Lesser Himalayan Strata

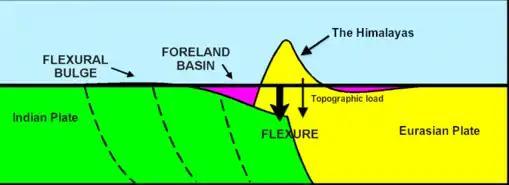
Downward displacement and flexure of the Indian Plate as a result of obduction of ophiolites onto the Indian Plate.

The Early Tertiary geology of the Indian Lesser Himalaya conforms well with the classic foreland basin model. In Late Cretaceous times, this area of the northern region of the Indian Plate finally became submerged after a long period when sub-aerial conditions had dominated. This resulted in deposition of the marine Singtali Formation. A possible explanation for this event is that ophiolites such as the Spontang ophiolite were obducted onto the Indian Plate Zanskar continental shelf in the Campanian or Maastrichtian, resulting in downward displacement and flexure of the Indian Plate hundreds of kilometres to the south. Moreover, it has been proposed that the marine transgression is related to extensional tectonic setting, such that the Late Albian has detached from India and has started to drift from the Gondwana supercontinent, Also, the Neotethys has subducted northwards beneath Asia. This event is accompanied with the Late Cretaceous global eustatic sea-level high stand as well.